Maria José Marques da Silva

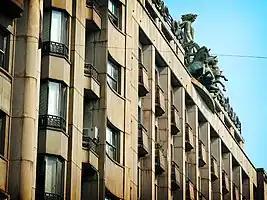

After the couple turned to farming in Barcelos in the 1970s, Maria José Marques da Silva continued to participate in the management of the Association of Portuguese Architects, organising their 40th Congress in 1986. Later in life, she also did much to support her father's legacy. One notable example of this was the Monument to the Heroes of the Peninsular War, also known as the Boavista Monument, in Porto, designed by her father in 1909, delayed by two World Wars, completed in 1951 and finally unveiled in 1952. Other Marques da Silva projects which Maria José and her husband helped to complete were a new building for the Sociedade Martins Sarmento, the municipal market, the Penha Sanctuary and São Torcato Church, all in Guimarães, and a building in Rua Barjona de Freitas, Barcelos.